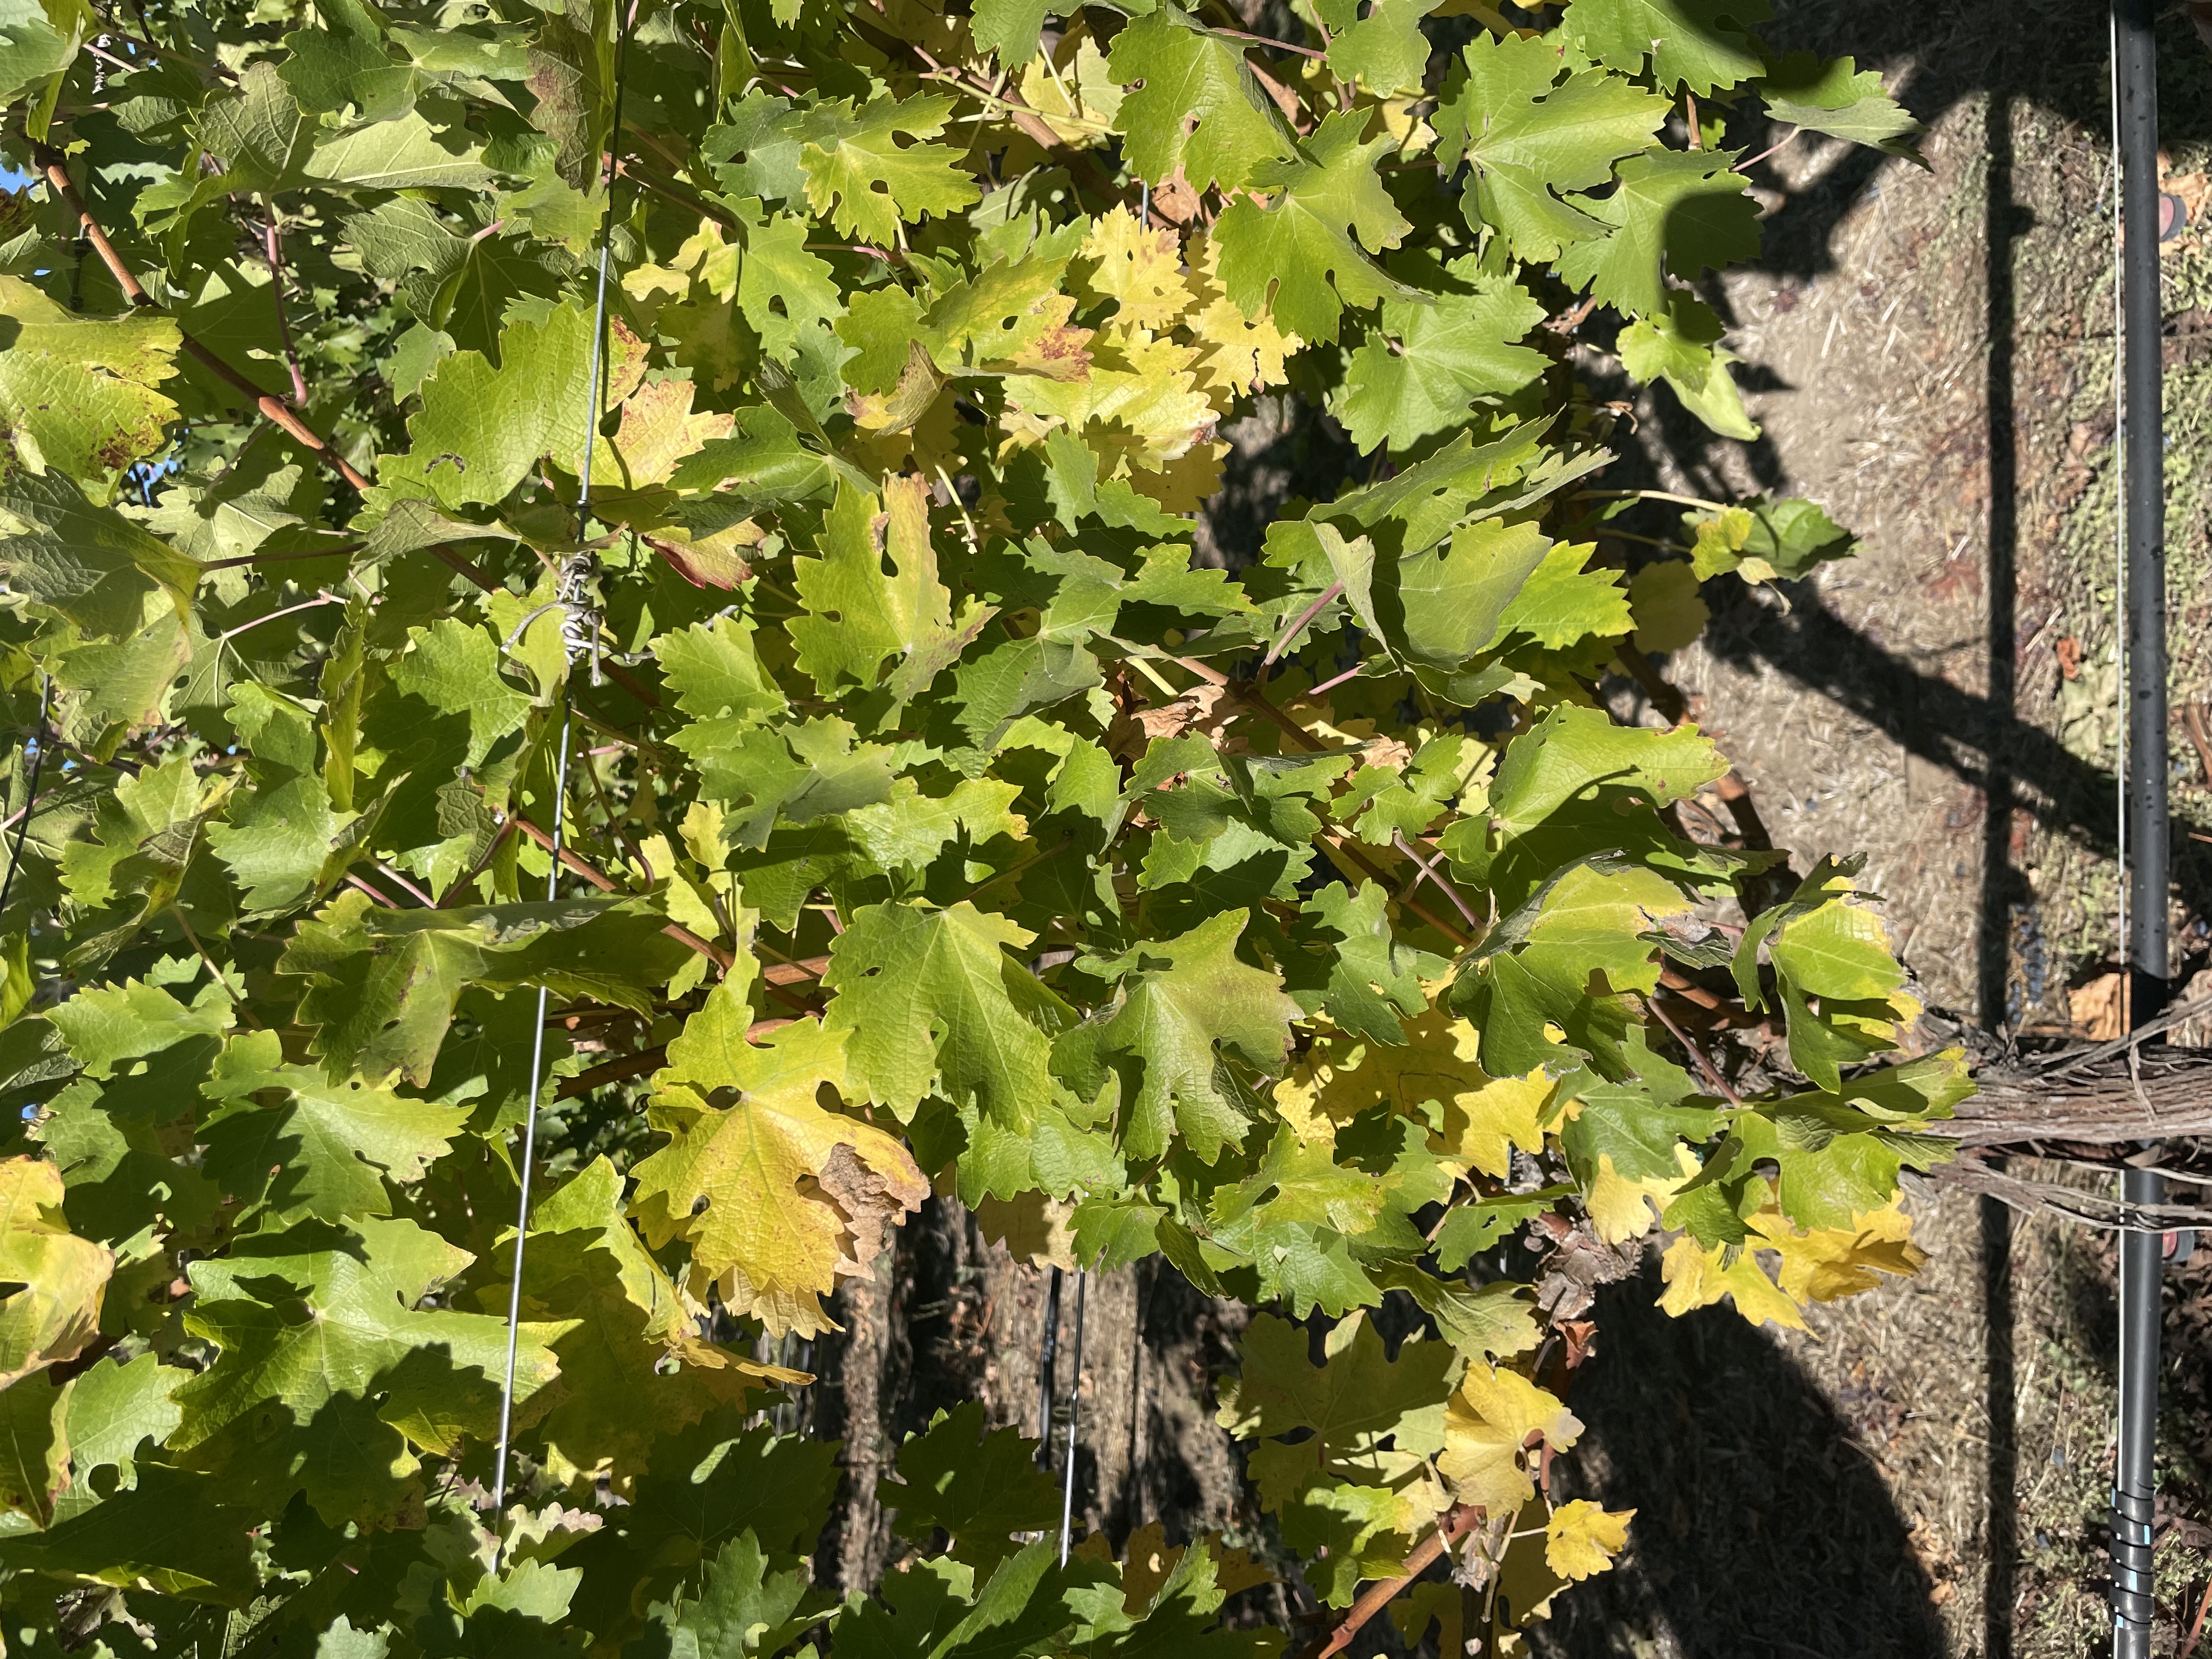
Label: No Virus